Margao

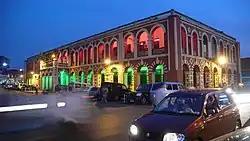
'Camara Municipal de Salcete' Margao city hall - by night

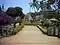
Margao Municipal Garden, located in the heart of the city.

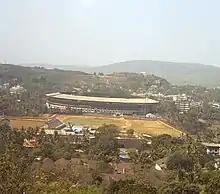
Jawaharlal Nehru Stadium, picture taken from the Monte Hill.

The town has many sights and destinations. These include the "Mercado de Afonso de Albuquerque" which roughly translates to closed market and colloquially known as "Pimplapedd" or "Pimpalakatta", the municipal building ("Câmara Municipal"), the municipal garden named after benefactor Prince Aga Khan, Anna Fonte (natural springs), Old Market or "Mercado Velho", Holy Spirit Church, grand colonial mansions such as the Seven Gables House, the chapel at Monte Hill.